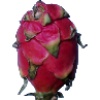
Label: Pitahaya Red 1